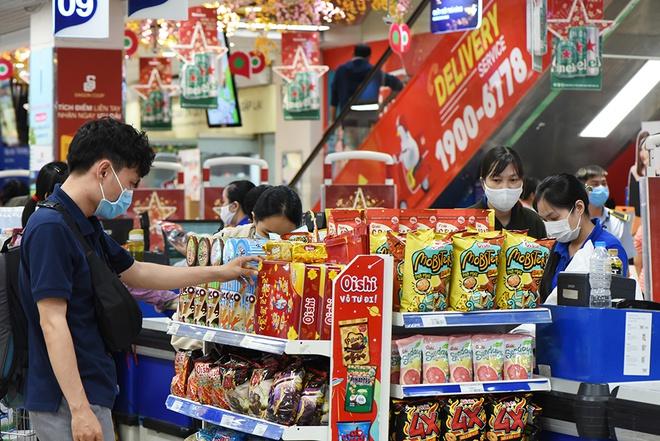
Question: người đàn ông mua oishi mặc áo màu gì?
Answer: người đàn ông mua oishi mặc áo màu xanh dương